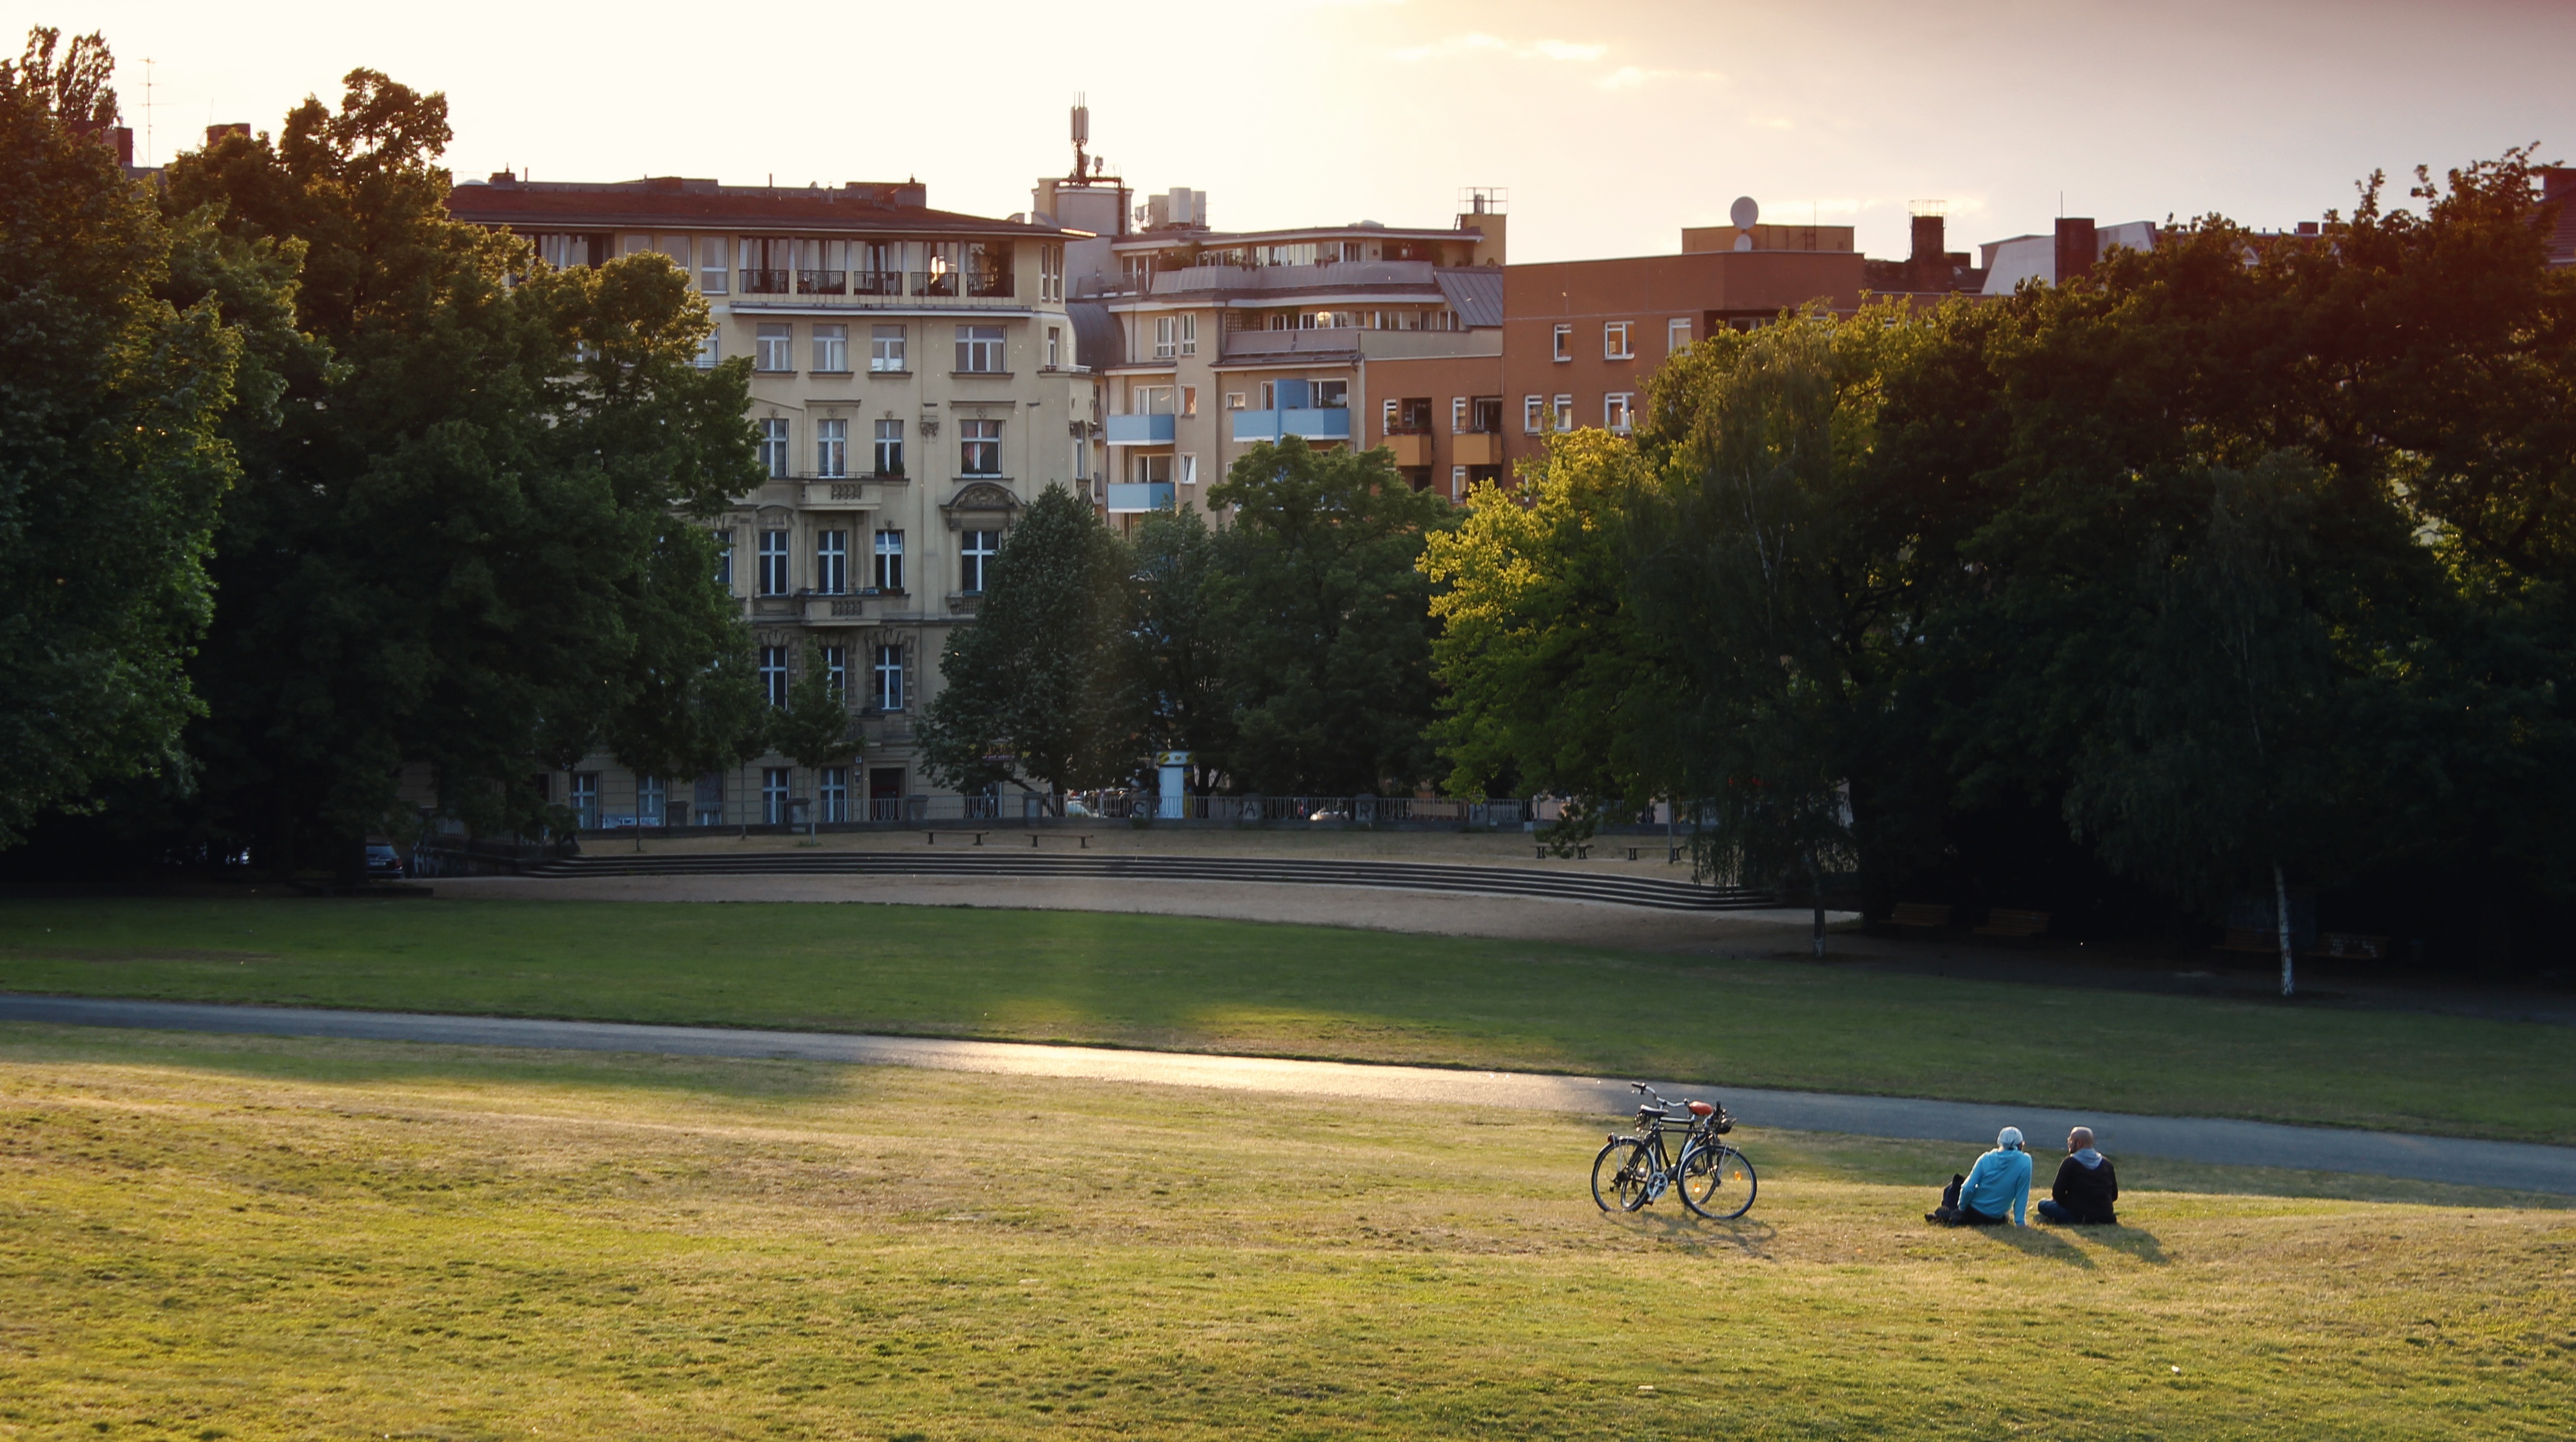
tree, grass, structure, lawn, morning, evening, autumn, park, rest, waterway, lichtspiel, picnic, berlin, abendstimmung, kreuzberg, rural area, sport venue